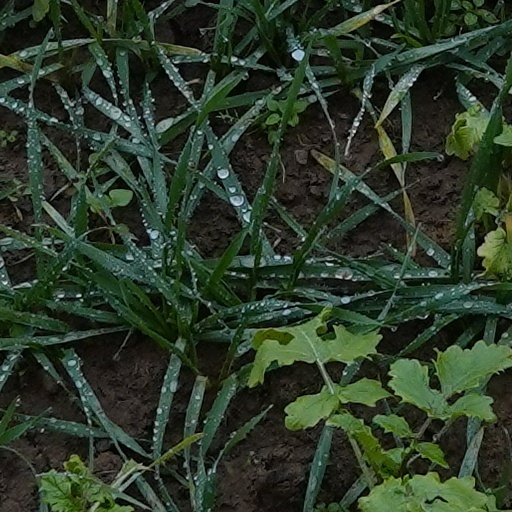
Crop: wheat